BlackBerry World

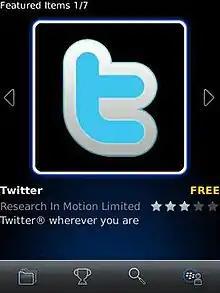
BlackBerry App World main screen depicting a featured app on a legacy BlackBerry OS device (pre-2013)

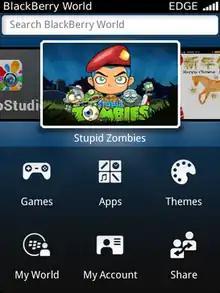
BlackBerry World home screen on the legacy BlackBerry OS device Curve 9380 (pre-2013)

In 2003, Research In Motion (RIM) (now known as BlackBerry Limited) launched the "Mobile Data Service" to enable customers to access Java-based third-party enterprise applications using the secure real-time push-based BlackBerry infrastructure.